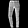
Label: Trouser